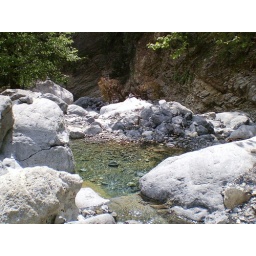
The clear, clear water in the Samaria Gorge